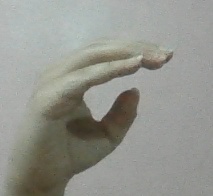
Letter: jeem